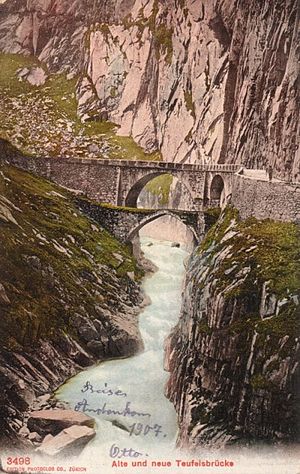
Reuss (flod) / Galleri
Reuss er en 164 km lang flod i Schweiz. Den har et afvandingsområde på 3.425 km² og er den fjerdestørste flod i Schweiz, efter Rhinen, Aare og Rhone. Reuss er en biflod til Aare.